History of air traffic control in the United Kingdom

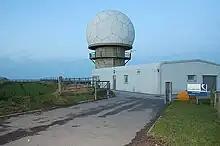
Allans Hill in Aberdeenshire in January 2007

On the evening of 25 February 1935 at Stowe Nine Churches (Upper Stowe) in Northamptonshire, the so-called Daventry experiment took place with Robert Watson-Watt to prove that radar detection of aircraft was possible. Other subsequent technology needed for the wide deployment of radar was coordinated by Sir Edward Fennessy, of 60 Group and Sir Raymund Hart in planning Filter Rooms, at RAF Bawdsey in Suffolk.